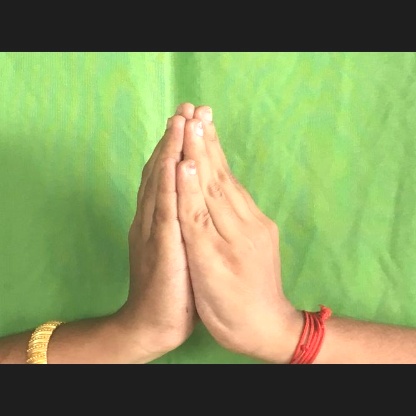
Mudra: Anjali